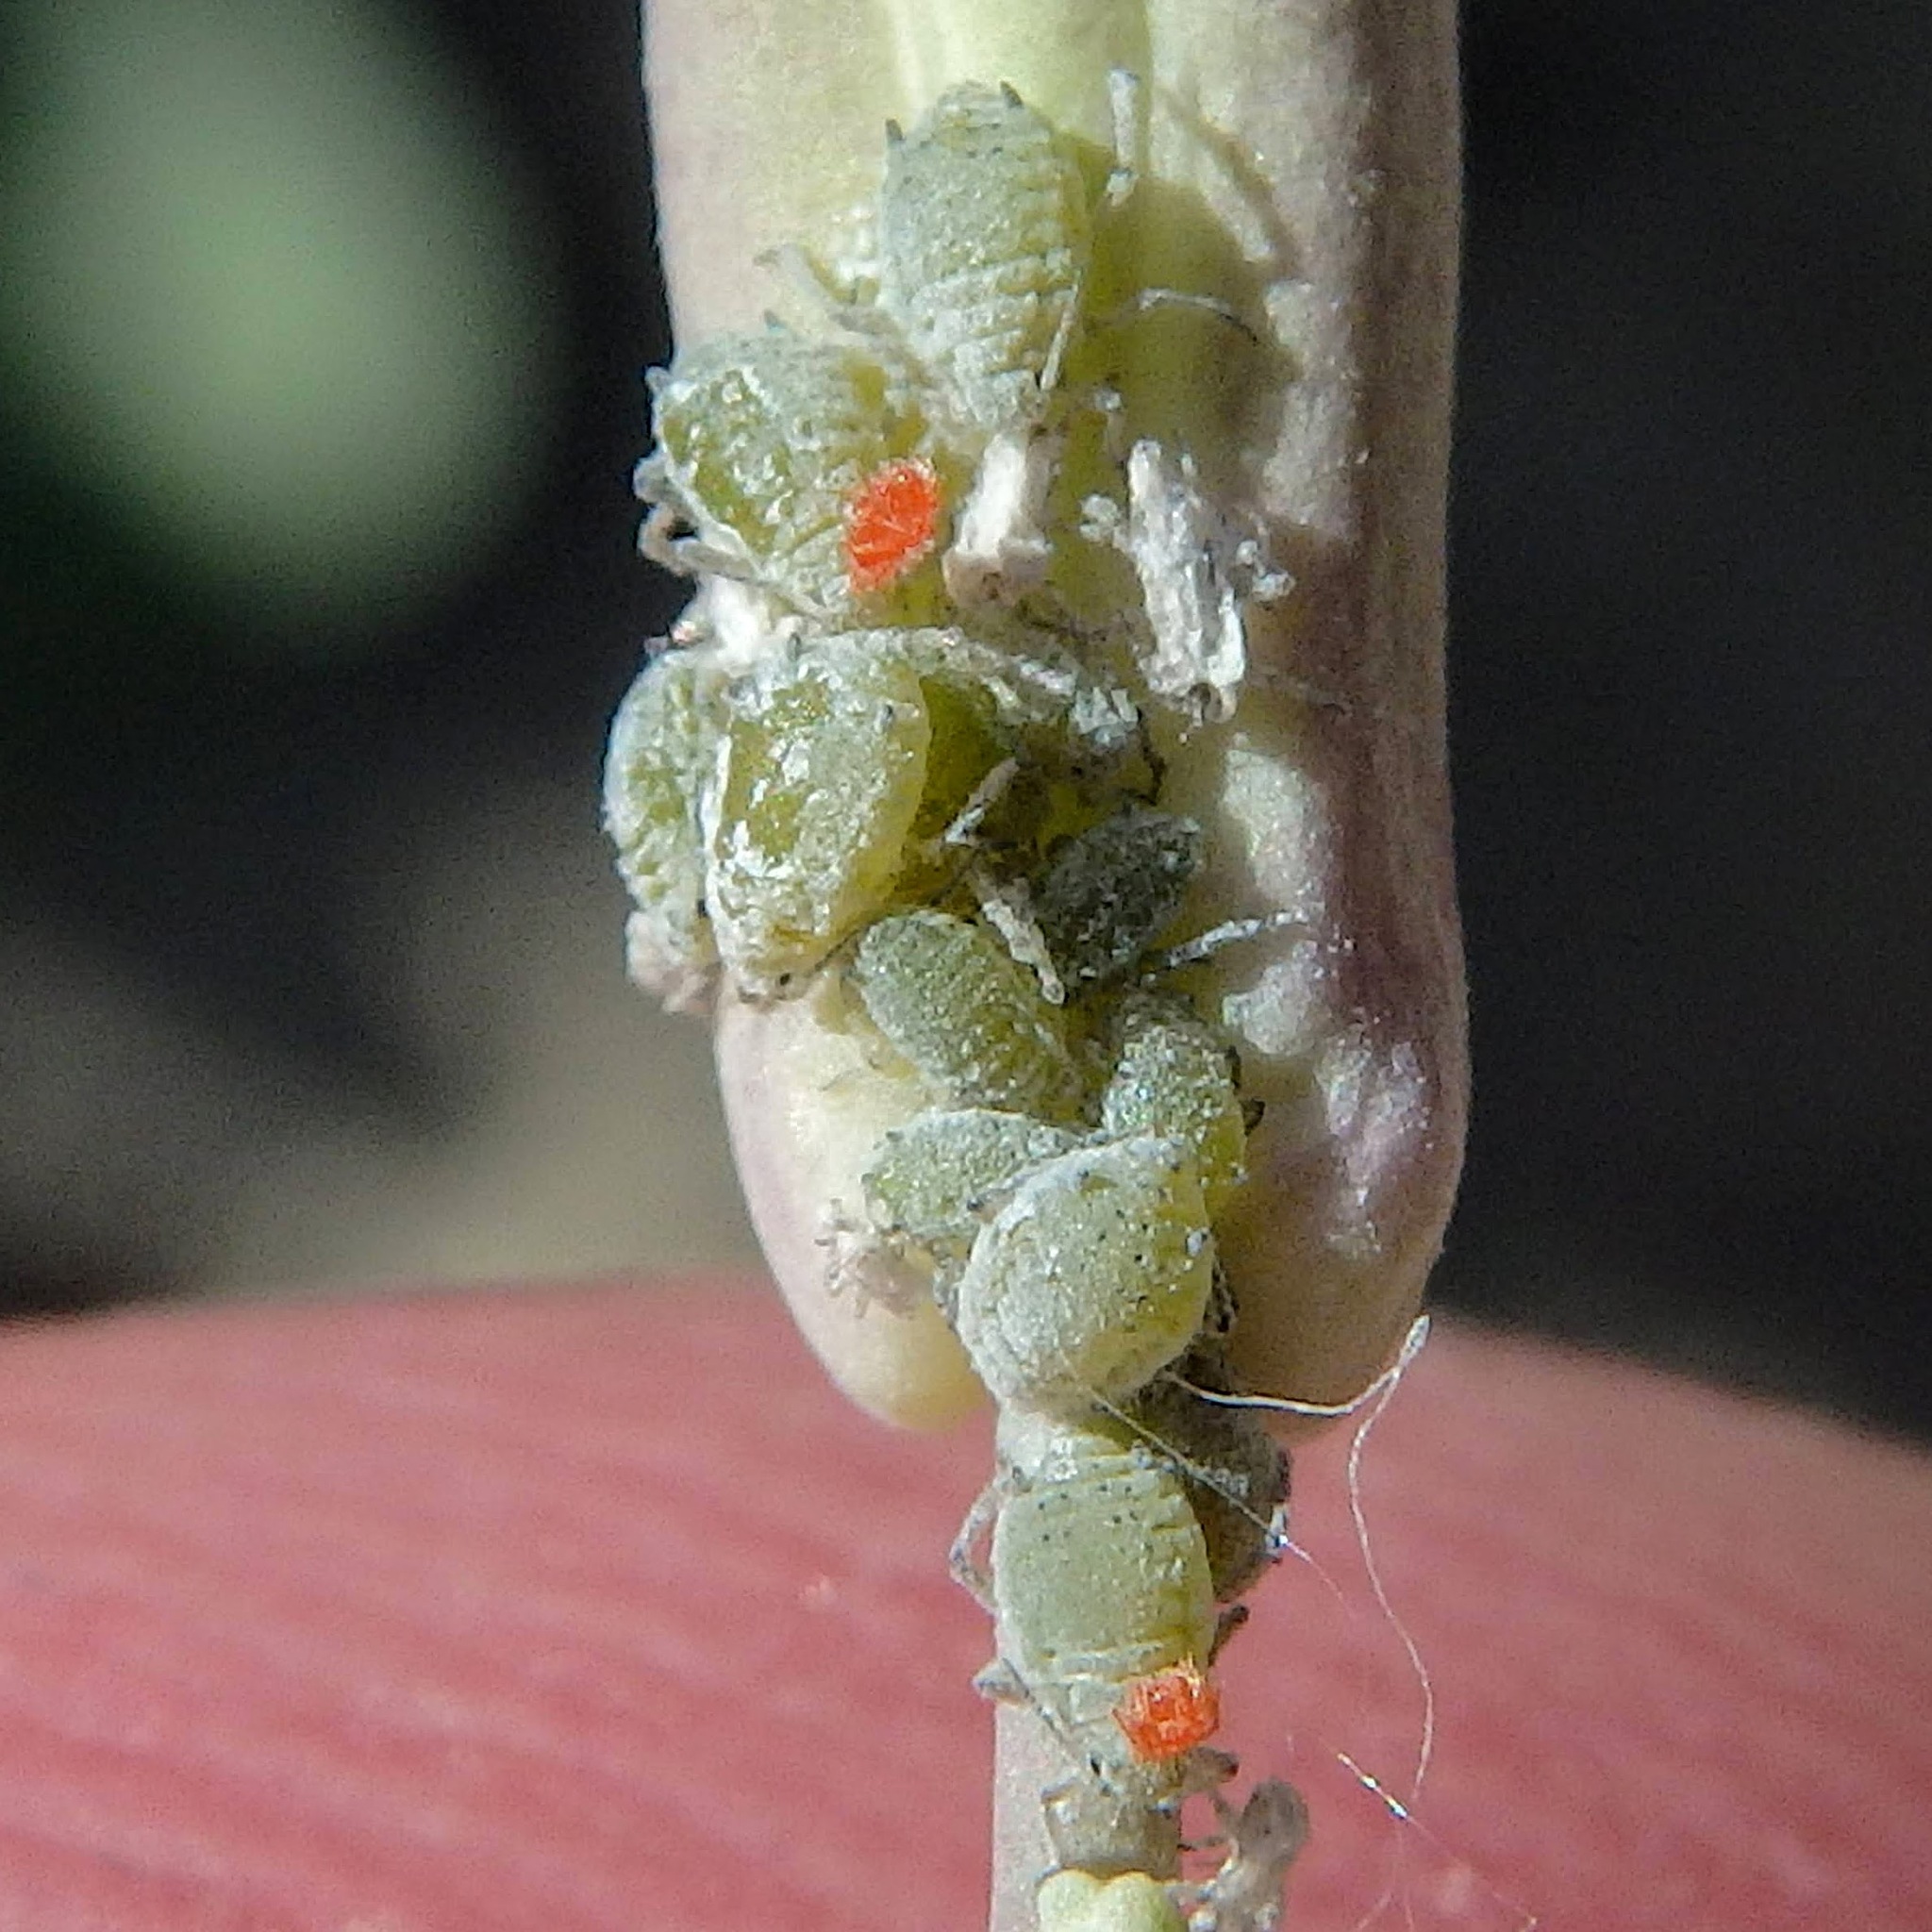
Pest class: cabbage_aphid